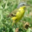
Label: bird